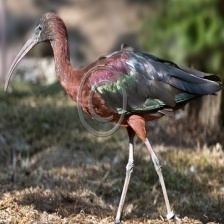
Species: GLOSSY IBIS
Scientific name: PLEGADIS FALCINELLUS